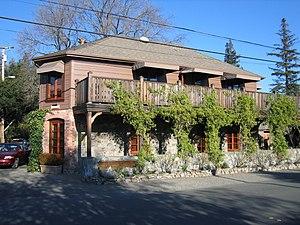
Thomas Keller, né le 14 octobre 1955 à Camp Pendleton en Californie, est un chef cuisinier américain, restaurateur de cuisine française, et auteur de livres de cuisine. Il est reconnu par le monde de l'art culinaire, comme un des meilleurs cuisiniers du monde, avec entre autres 7 étoiles au Guide Michelin, et les titres de meilleur chef d'Amérique 1997 par la James Beard Foundation et Time Magazine, et meilleur restaurant du monde 2003 et 2004 par la revue britannique Restaurant.
The French Laundry est un restaurant étoilé de cuisine française situé à Yountville en Californie. Il est dirigé par le chef Thomas Keller.